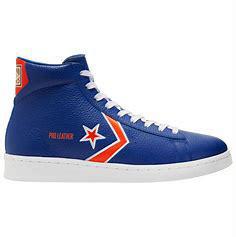
Brand: Converse
Model: Pro Leather